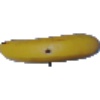
Label: Banana 1